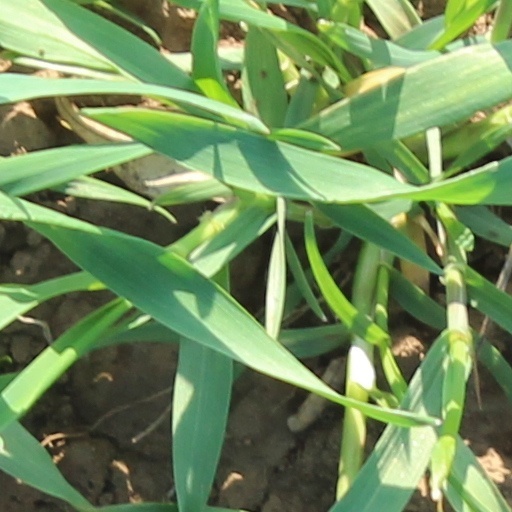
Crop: wheat